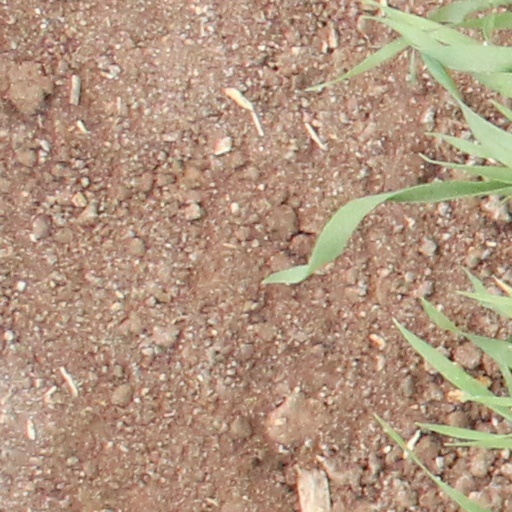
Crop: wheat